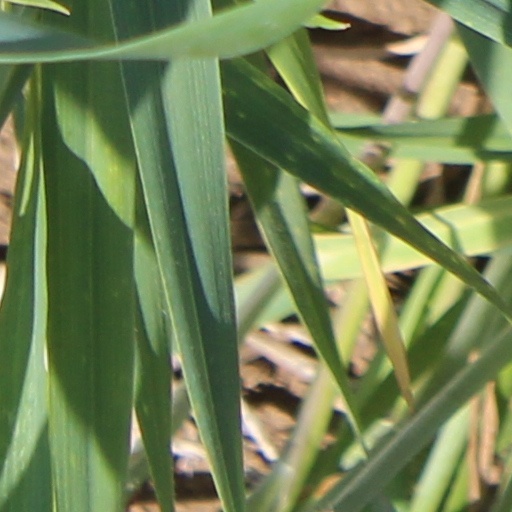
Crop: wheat